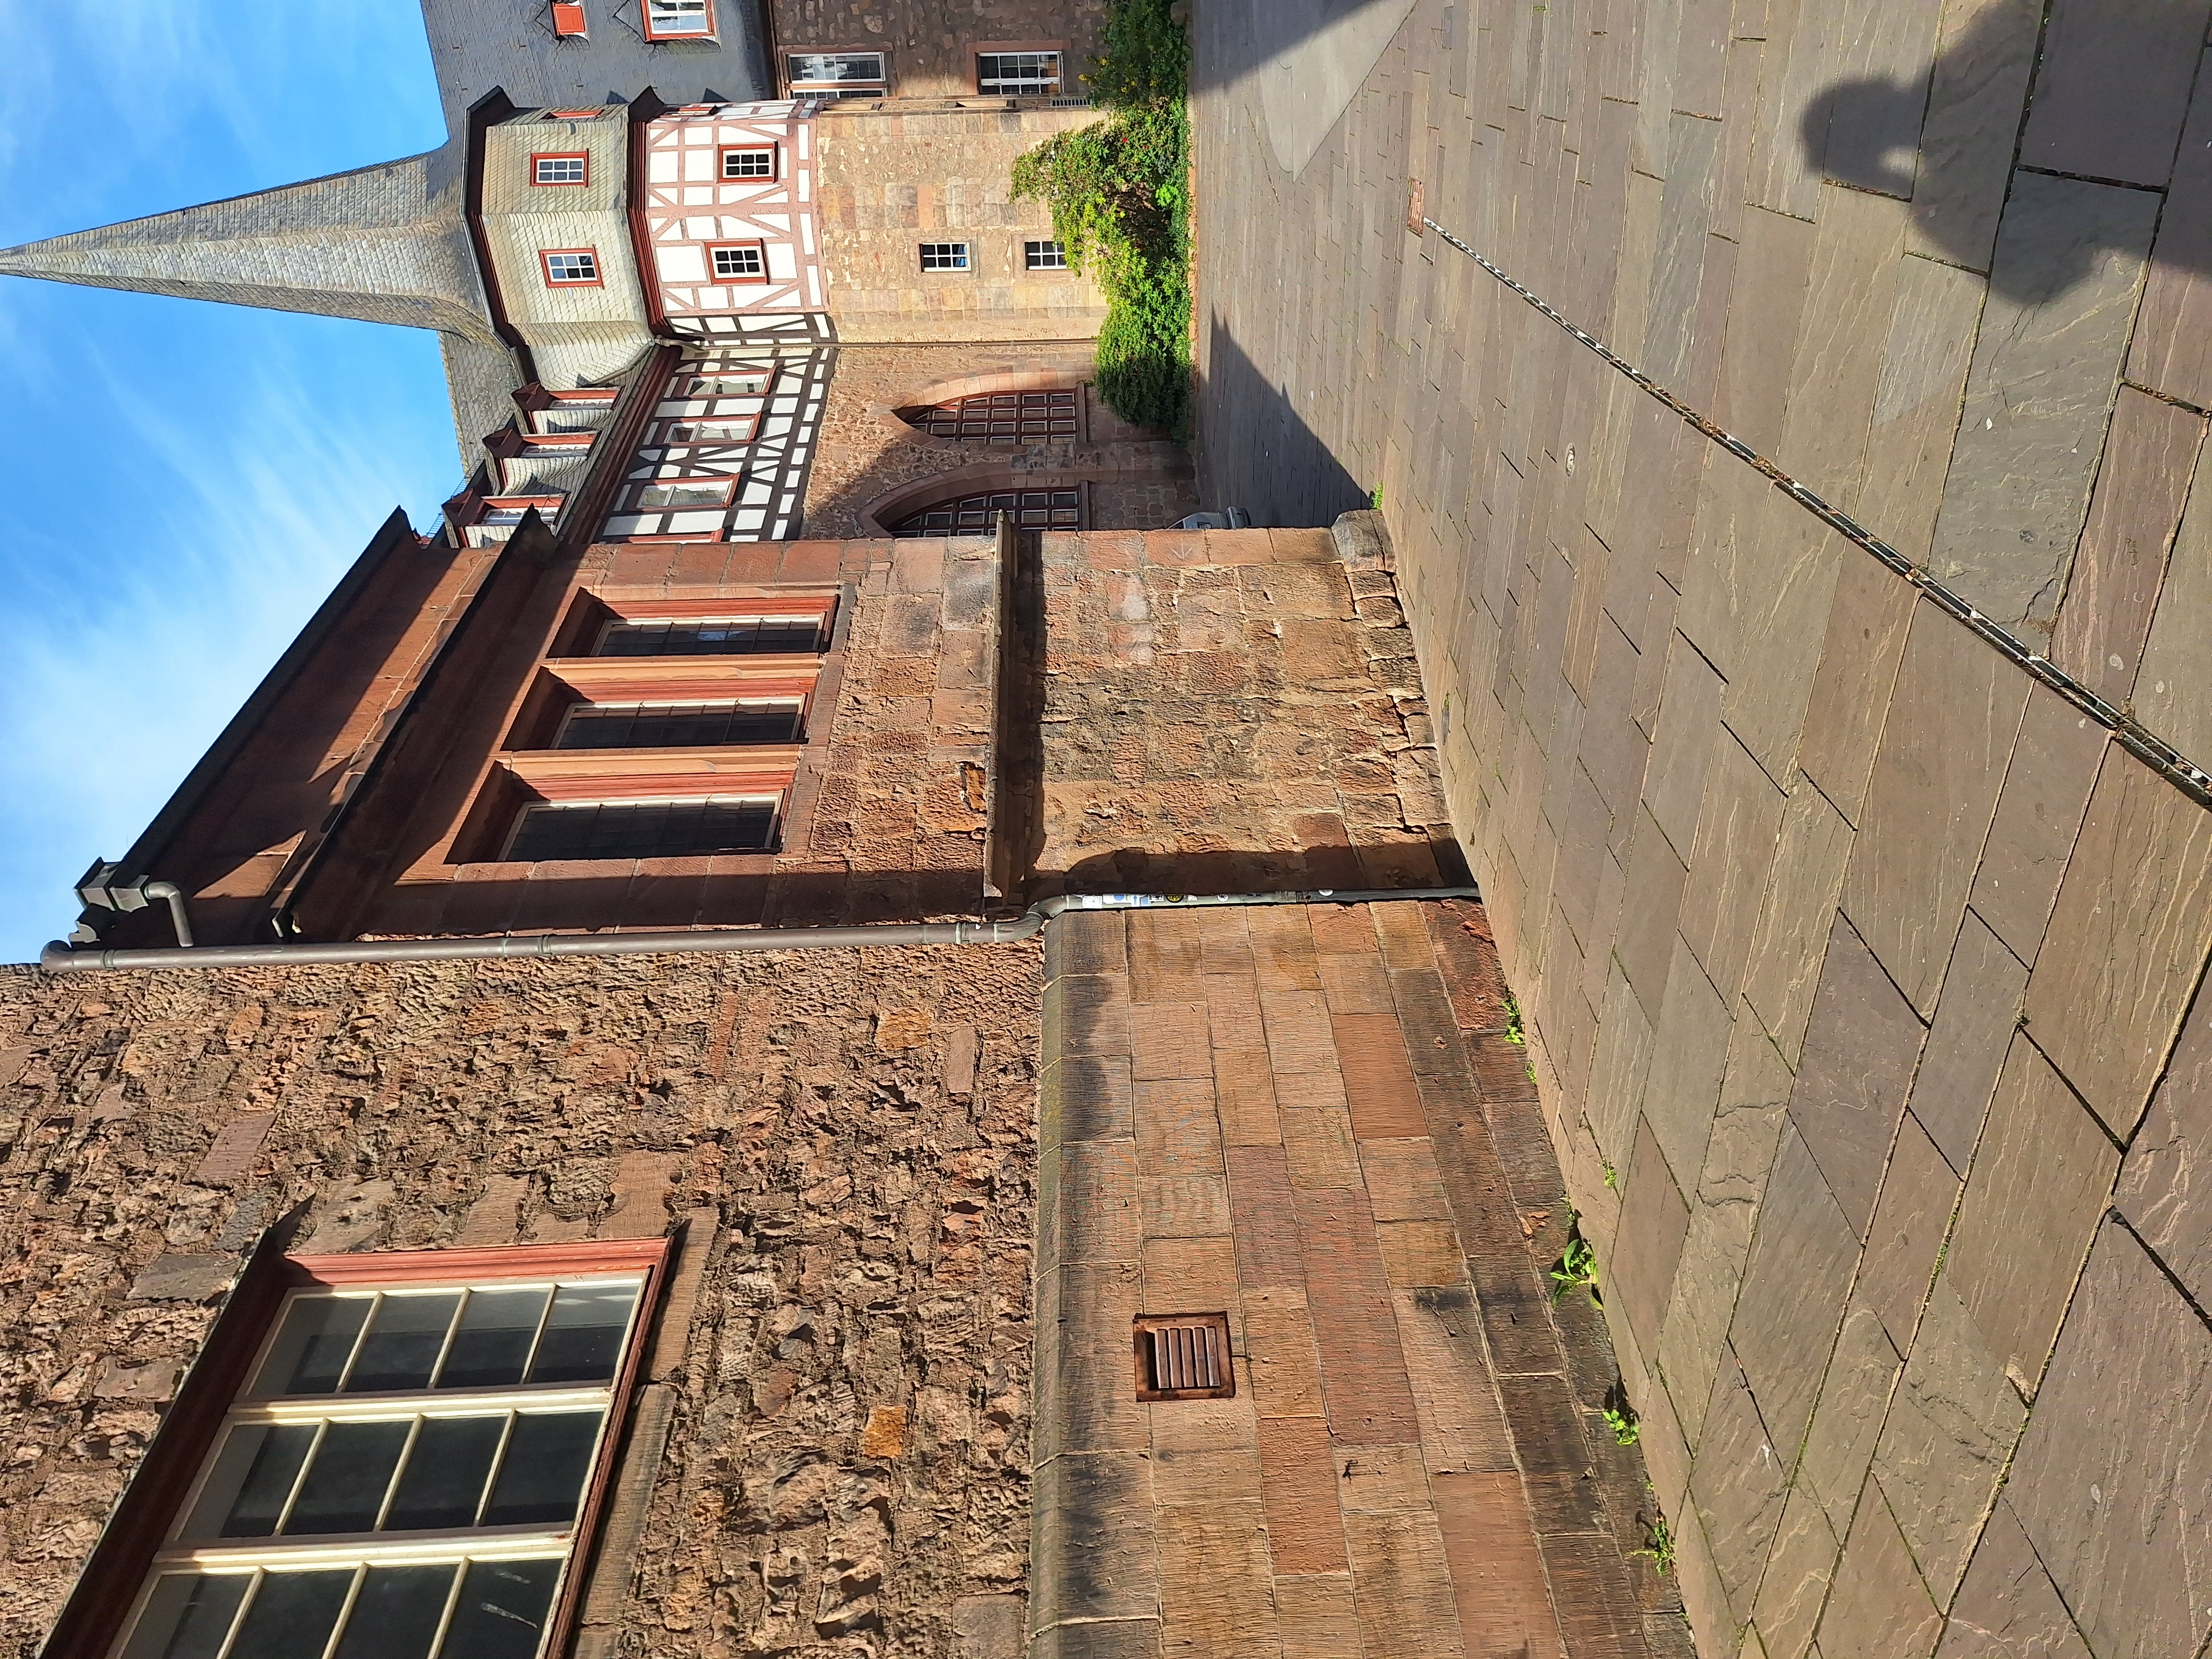
Building: Deutschhausstraße 10, Deutches Haus, Fachbereich Geographie